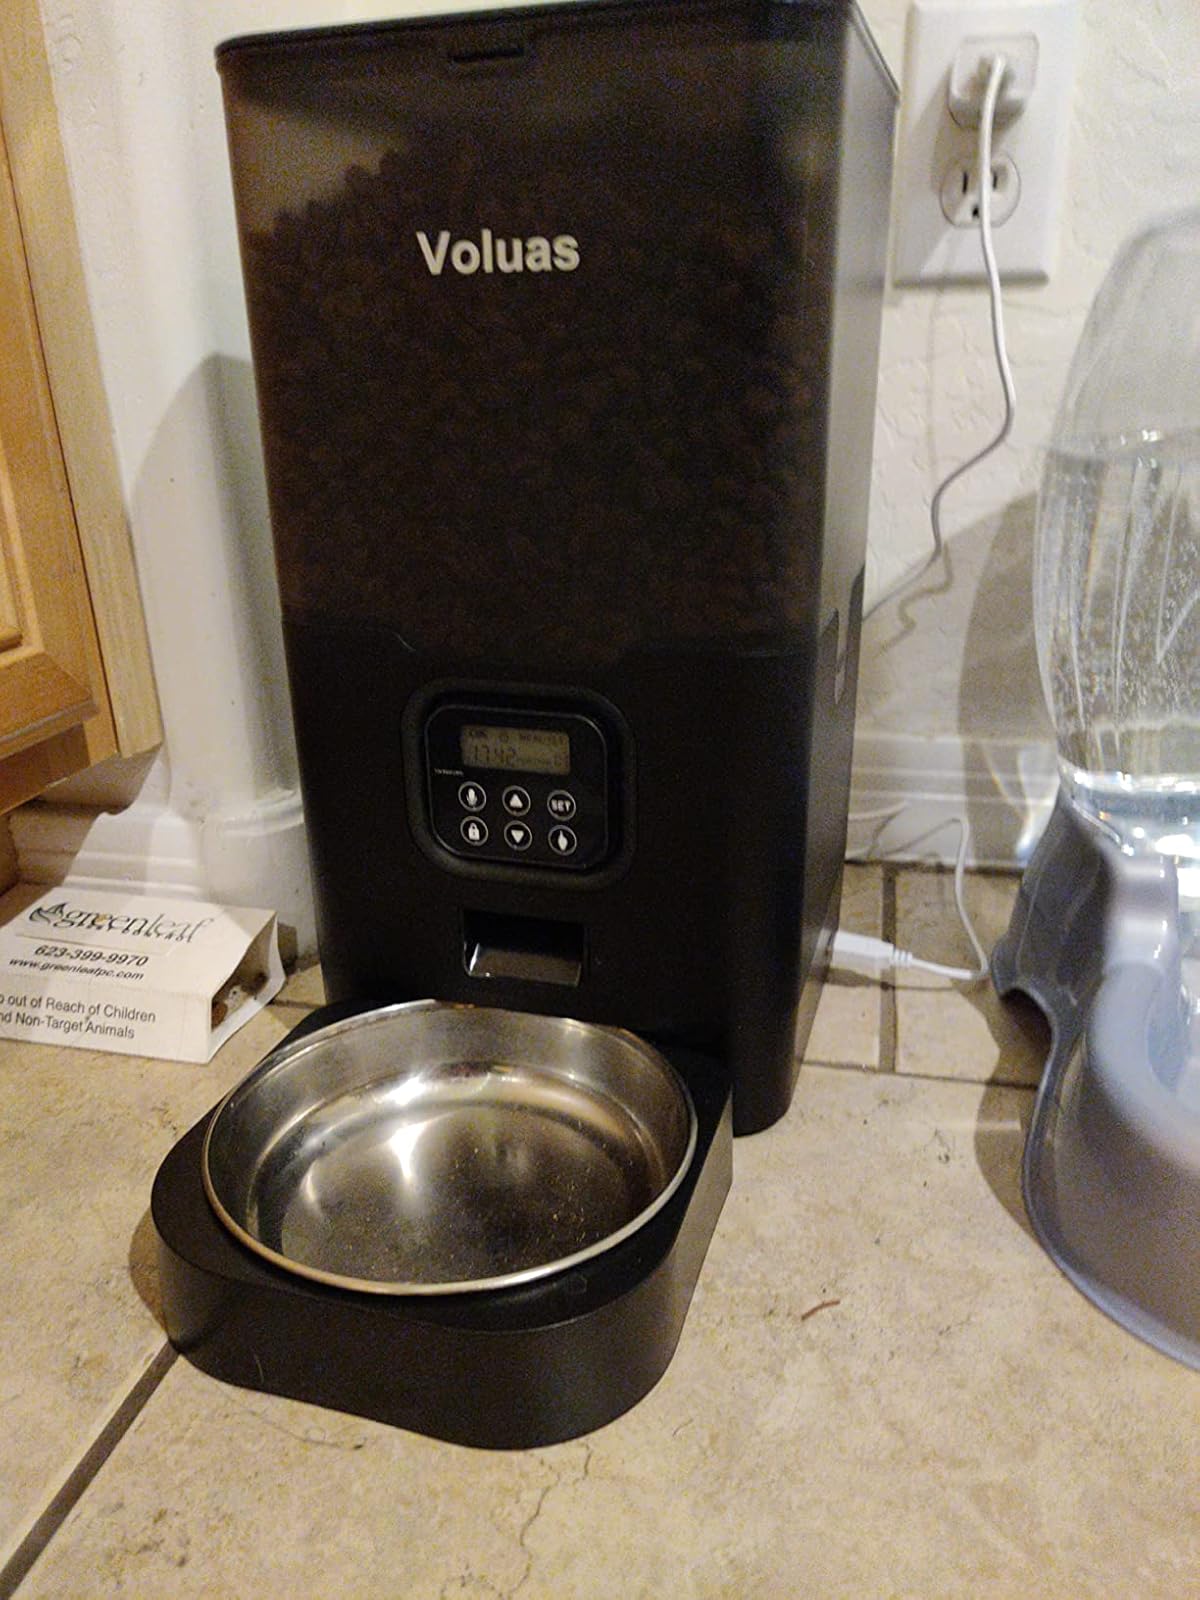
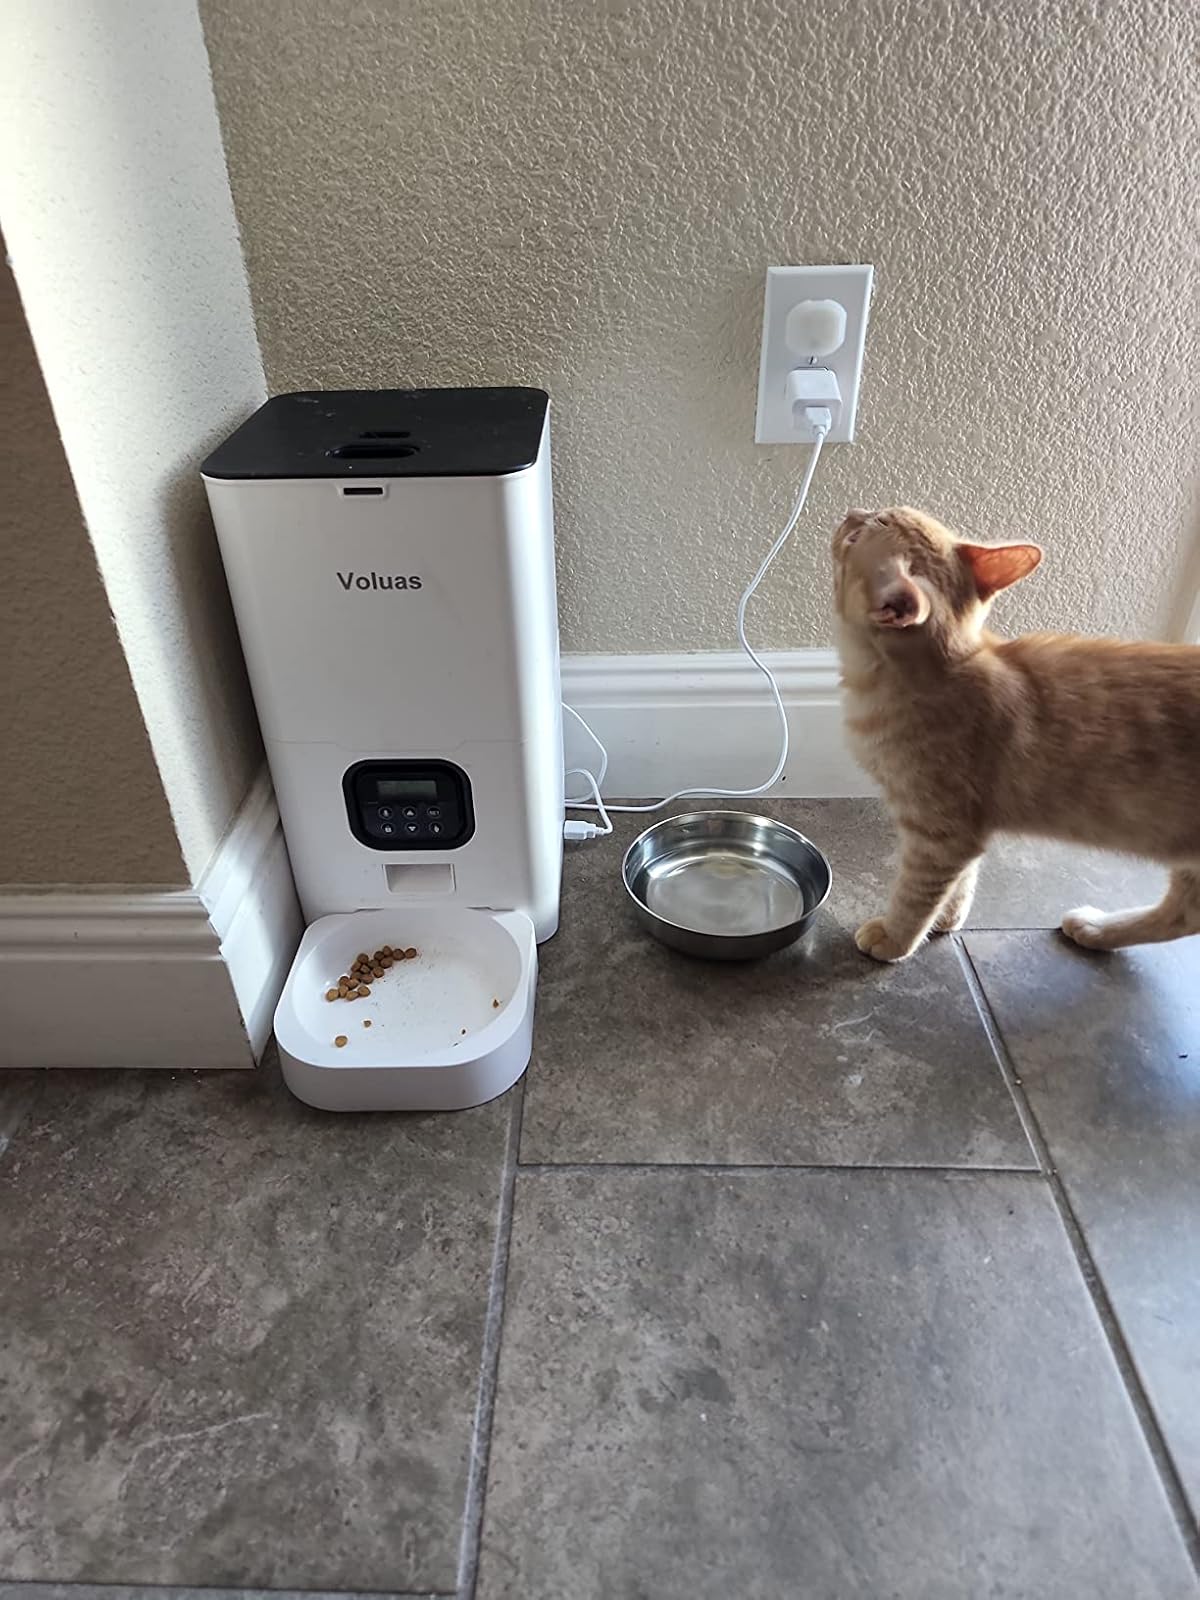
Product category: items_feeder
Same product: no